Richard Rushall

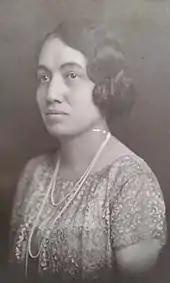
Rushall's second wife, Charlotte

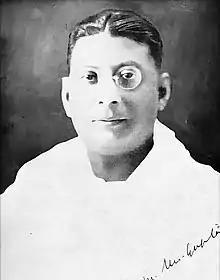

While in Rangoon, Rushall met and married Charlotte Sarah Trype (1882–1933)—the daughter of the local station manager—and settled in the city in 1908 with his second wife and their three daughters: Ella Irene (born 1905), Charlotte Mary (1907–1963), and Cecelia. Whilst there, he resigned from the Irrawaddy Flotilla Company and, in 1906, founded Rushall & Co. Ltd., a stevedoring and contracting business located at 121 Judah Ezekiel Street (now Thein Phyu Road) next to the docks of the city. The company employed between 3,000 and 4,000 men.